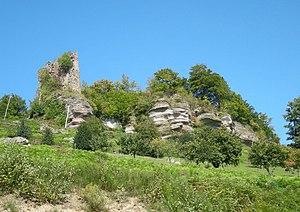
Ruines du château de Pierre-Percée (Meurthe-et-Moselle)
Le château de Pierre-Percée sont des ruines à 10 kilomètres à l’est de Badonviller, sur l'actuelle commune de Pierre-Percée, en Meurthe-et-Moselle. Il a été bâti au Moyen Âge.
La liste des châteaux de Meurthe-et-Moselle recense de manière non exhaustive les châteaux, maisons fortes, mottes castrales, situés dans le département français de Meurthe-et-Moselle. Il est fait état des inscriptions et classements au titre des monuments historiques.
Cet article recense les monuments historiques du département de Meurthe-et-Moselle, en France.